Israhel van Meckenem

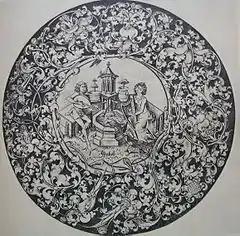
"Pair of Lovers playing Instruments by a fountain", signed "Israhel". Circular engravings such as this may have also been intended as patterns for metal-workers

His birth date is merely an estimate. Recent guesses range from the early 1430s to 1450. His father arrived in Bocholt, Germany, near the border of the Netherlands, in 1457, and though his place of birth is uncertain, Joachim von Sandrart referred to him as "Israel von Mecheln", and Karel van Mander referred to him as "Israel van Mentz". He was the son of Israhel van Meckenem the Elder, also a goldsmith, who settled in Bocholt. Attempts have been made to identify the father as the "Master of the Berlin Passion", an early engraver, but this remains uncertain. Some writers also assign to the father works traditionally given to the son. The very unusual name "Israhel" suggests the family may have had Jewish origins, but Israhel the Younger was buried in a church, and it might not have been possible for Jews to work as goldsmiths. The "van" suggests a Dutch origin for the family; various places in Germany and the Netherlands have been suggested as "Meckenem", as no place generally called exactly that existed at the time. The "Master of the Berlin Passion" probably worked mainly in the Netherlands, so his identification with Israhel Senior would have implications for the issue of the family origin.